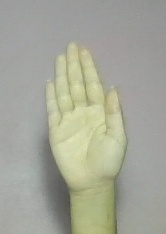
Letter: seen